Sørlandet (ship)

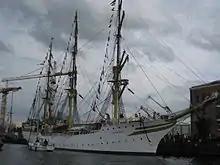
"Sørlandet" at the SAIL Amsterdam event in 2010

Sørlandet is a Norwegian heritage tall ship and one of very few full-rigged ships in the world. She is the senior of the existing Norwegian built square riggers, and for more than 50 years she held a central position in the education and training of young people. She is the second oldest of three Norwegian tall ships, the “Great Trio of Norway”, which besides her includes Statsraad Lehmkuhl and Christian Radich.